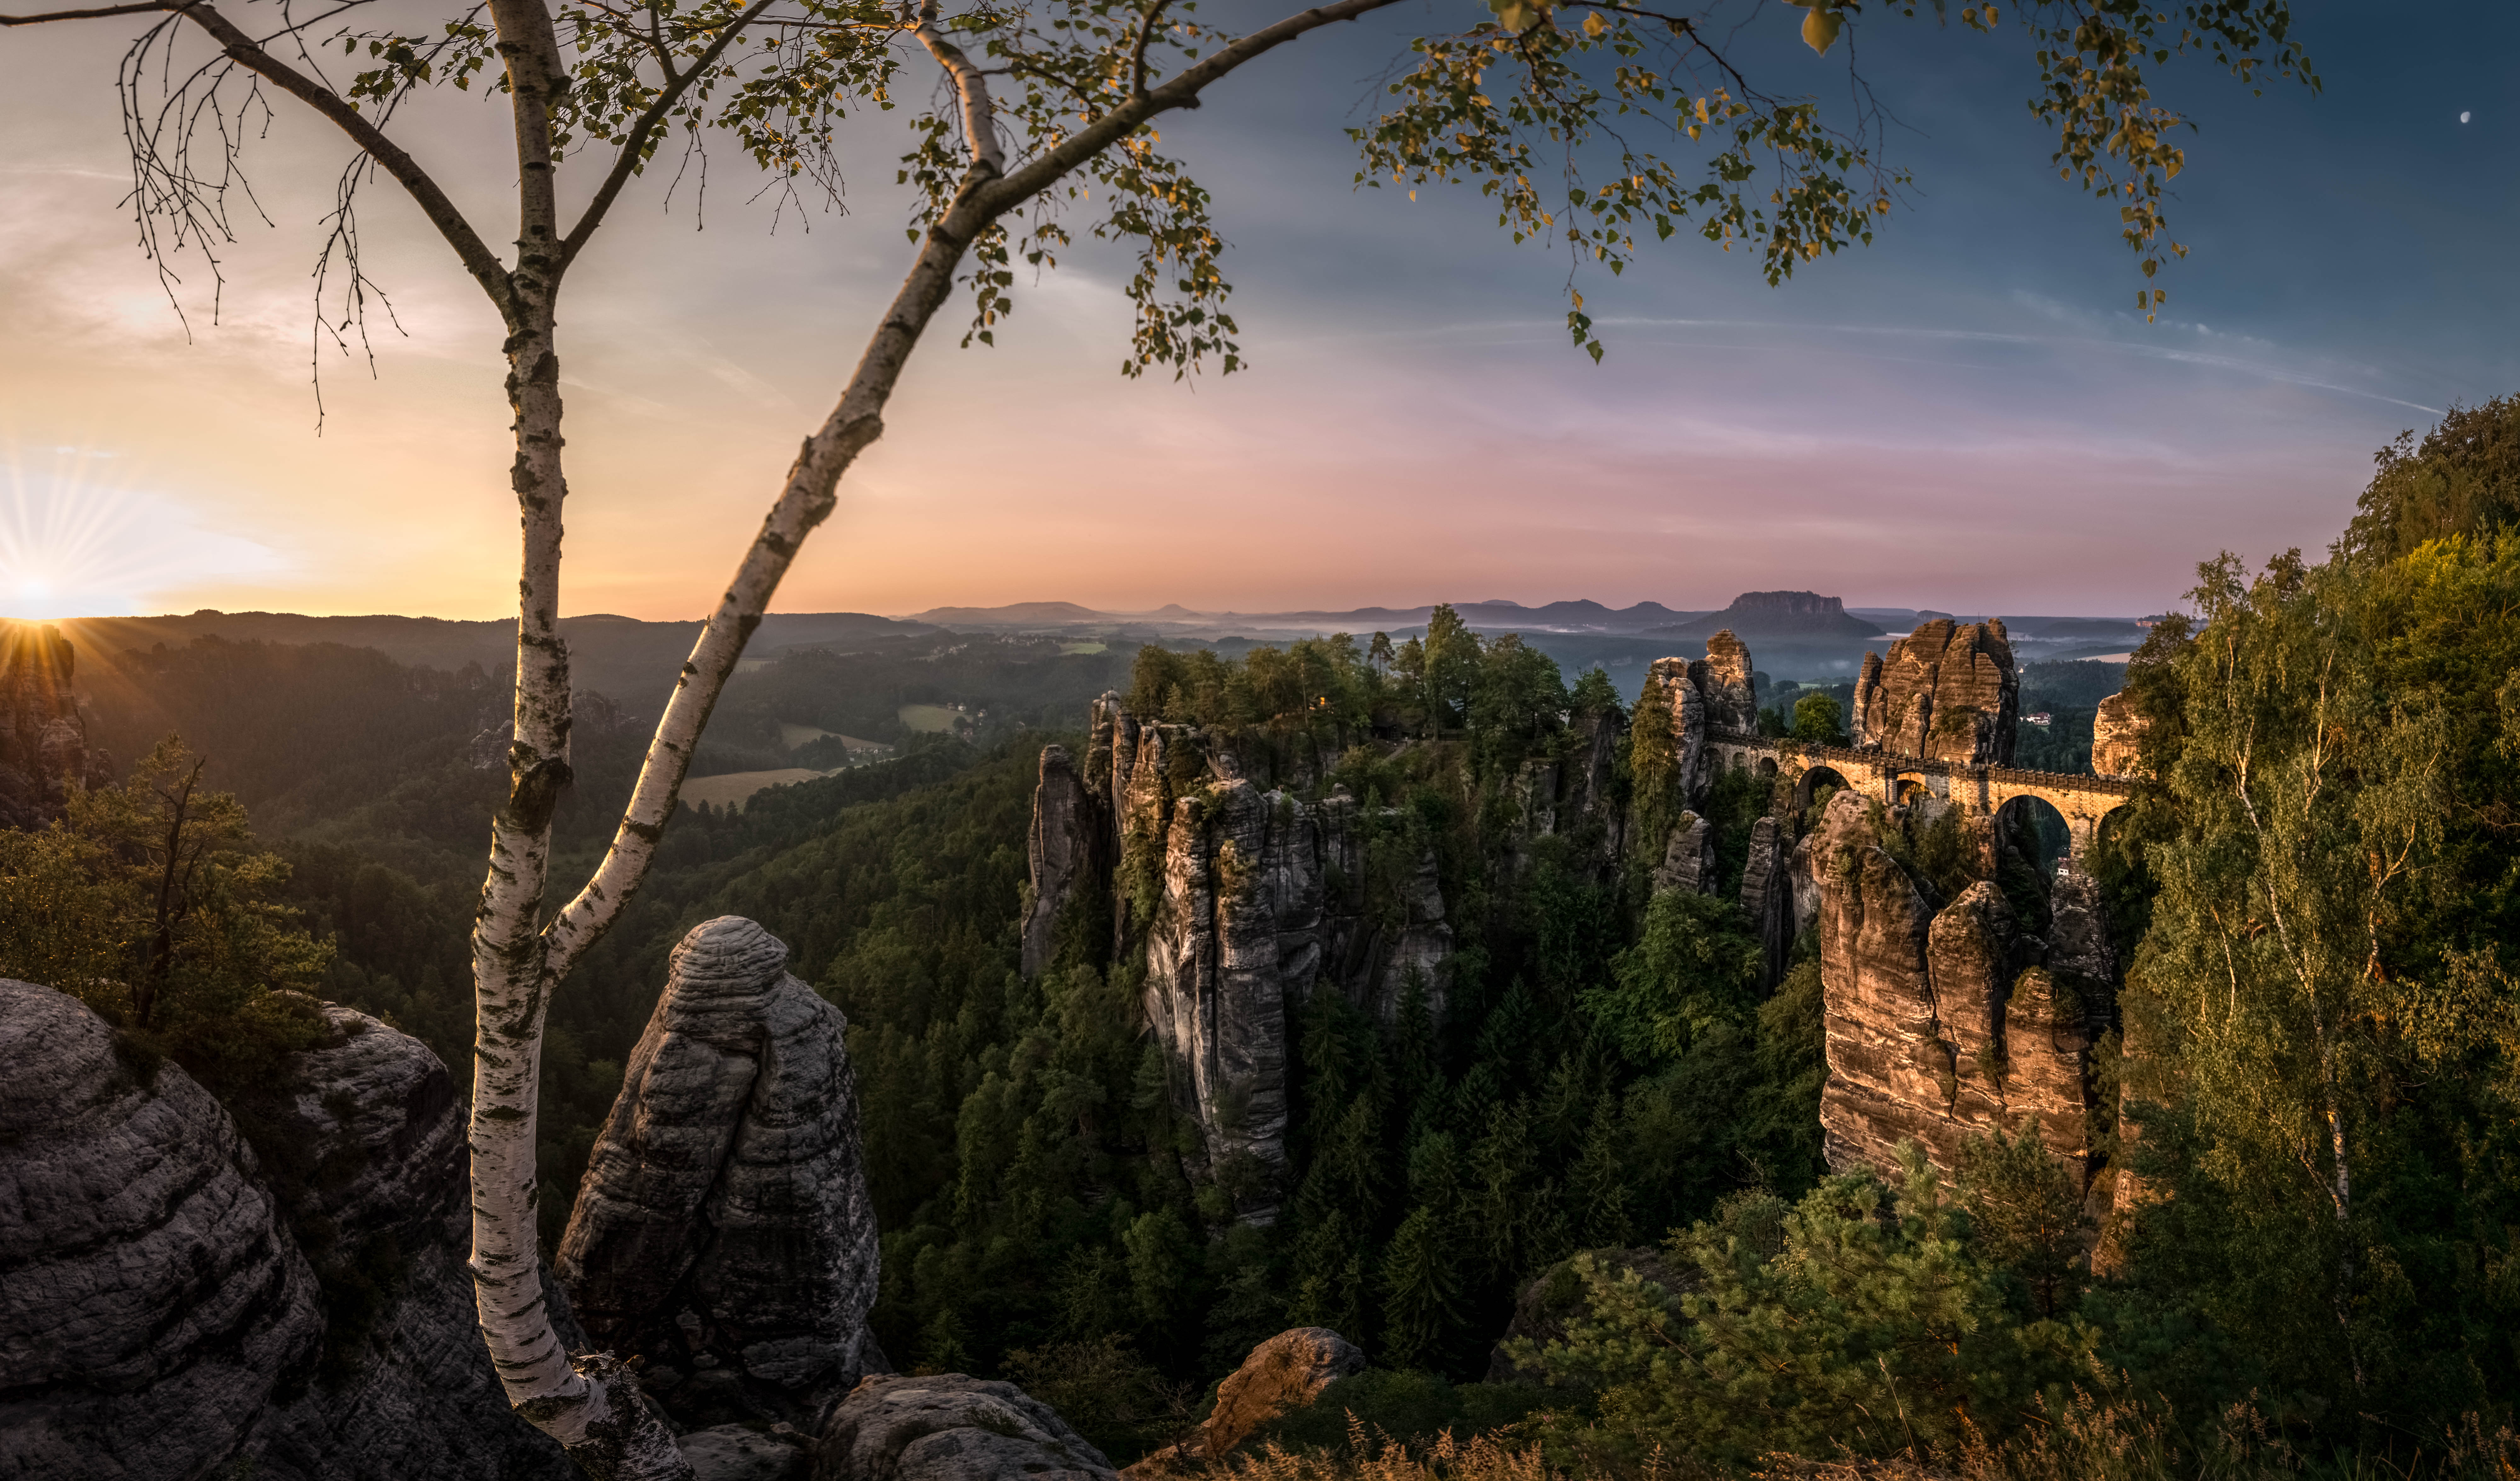
landscape, tree, nature, forest, outdoor, rock, wilderness, mountain, plant, sun, sunrise, sunset, bridge, morning, leaf, hill, flower, sandstone, jungle, autumn, romantic, moon, rocks, de, rockformation, germany, deutschland, habitat, ecosystem, elbesandstonemountains, sachsen, starburst, rathen, natural environment, geographical feature, atmospheric phenomenon, woody plant